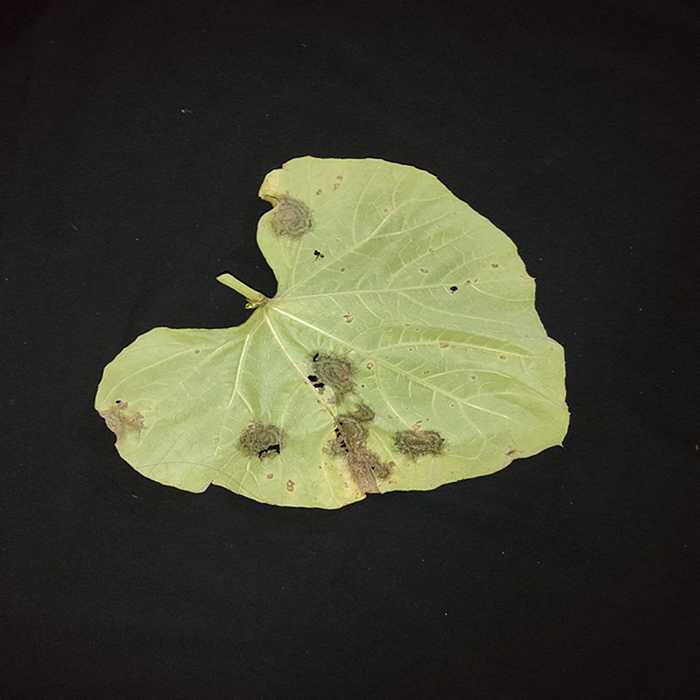
Plant: Bottle gourd
Label: Downey mildew